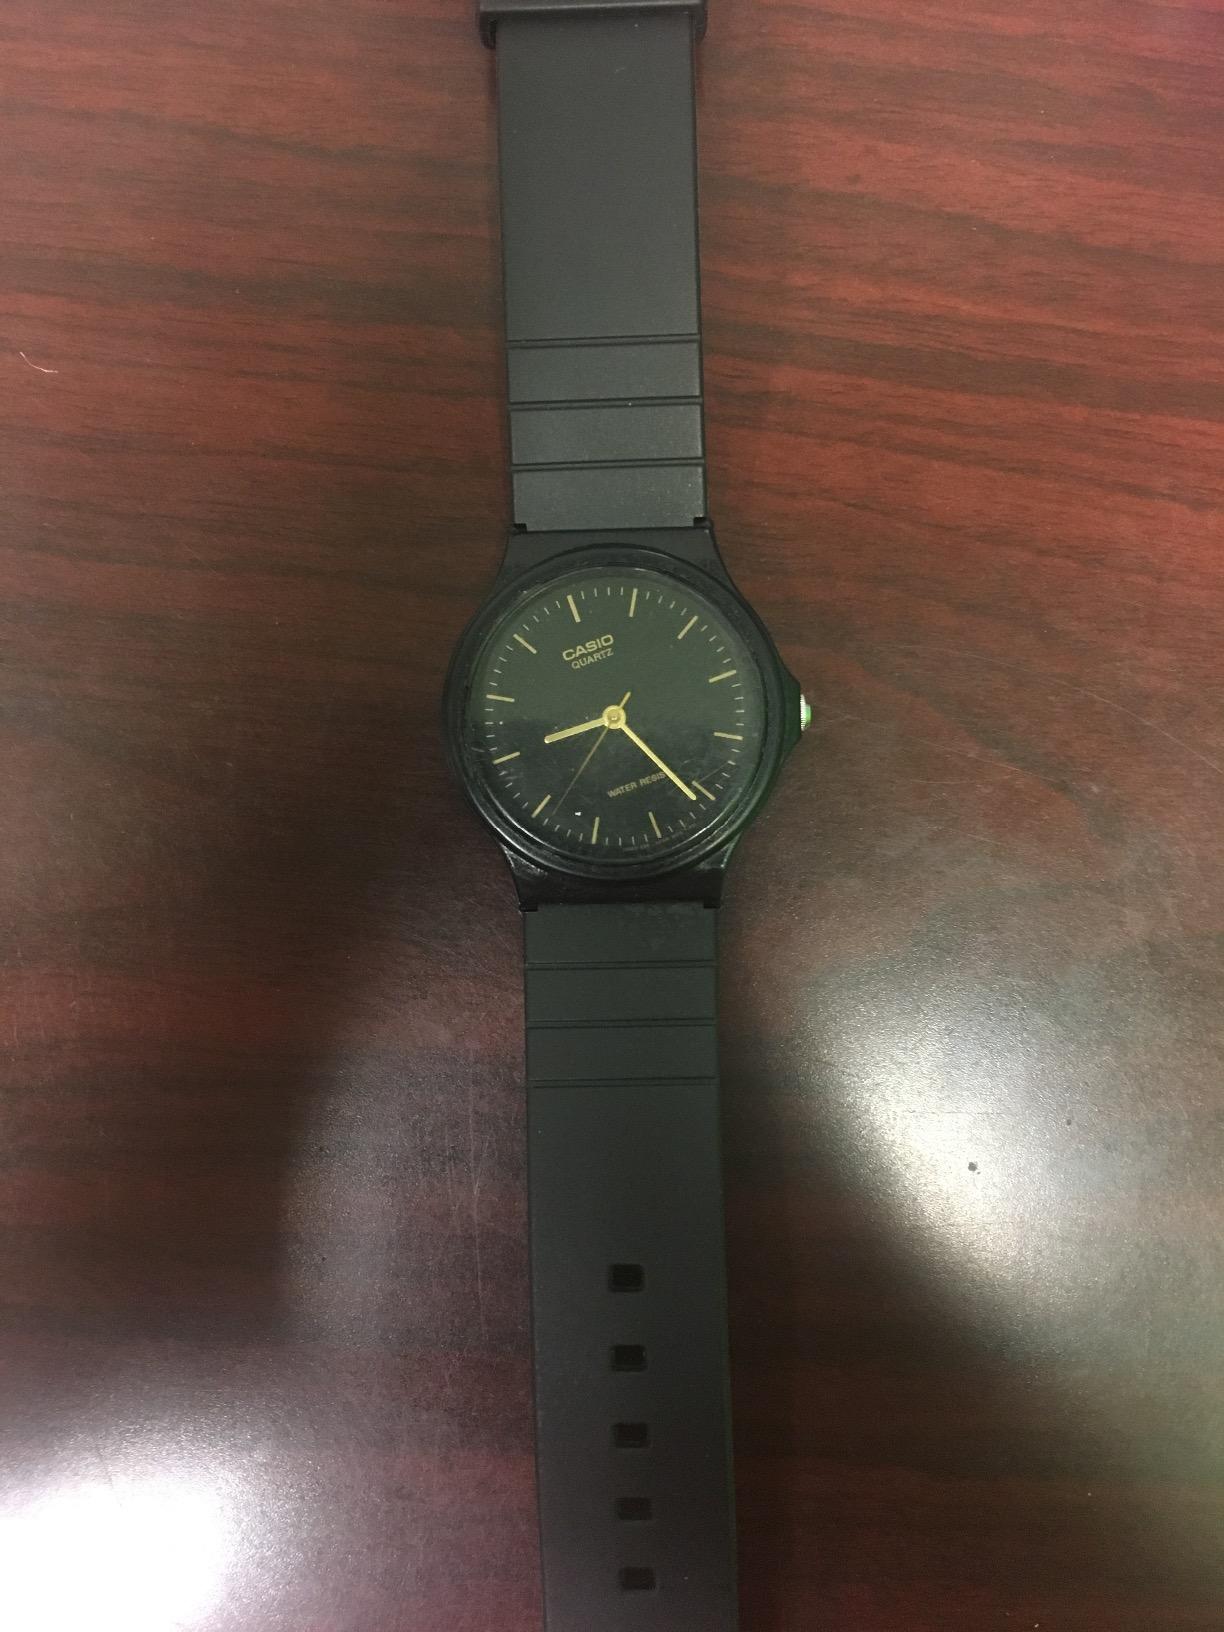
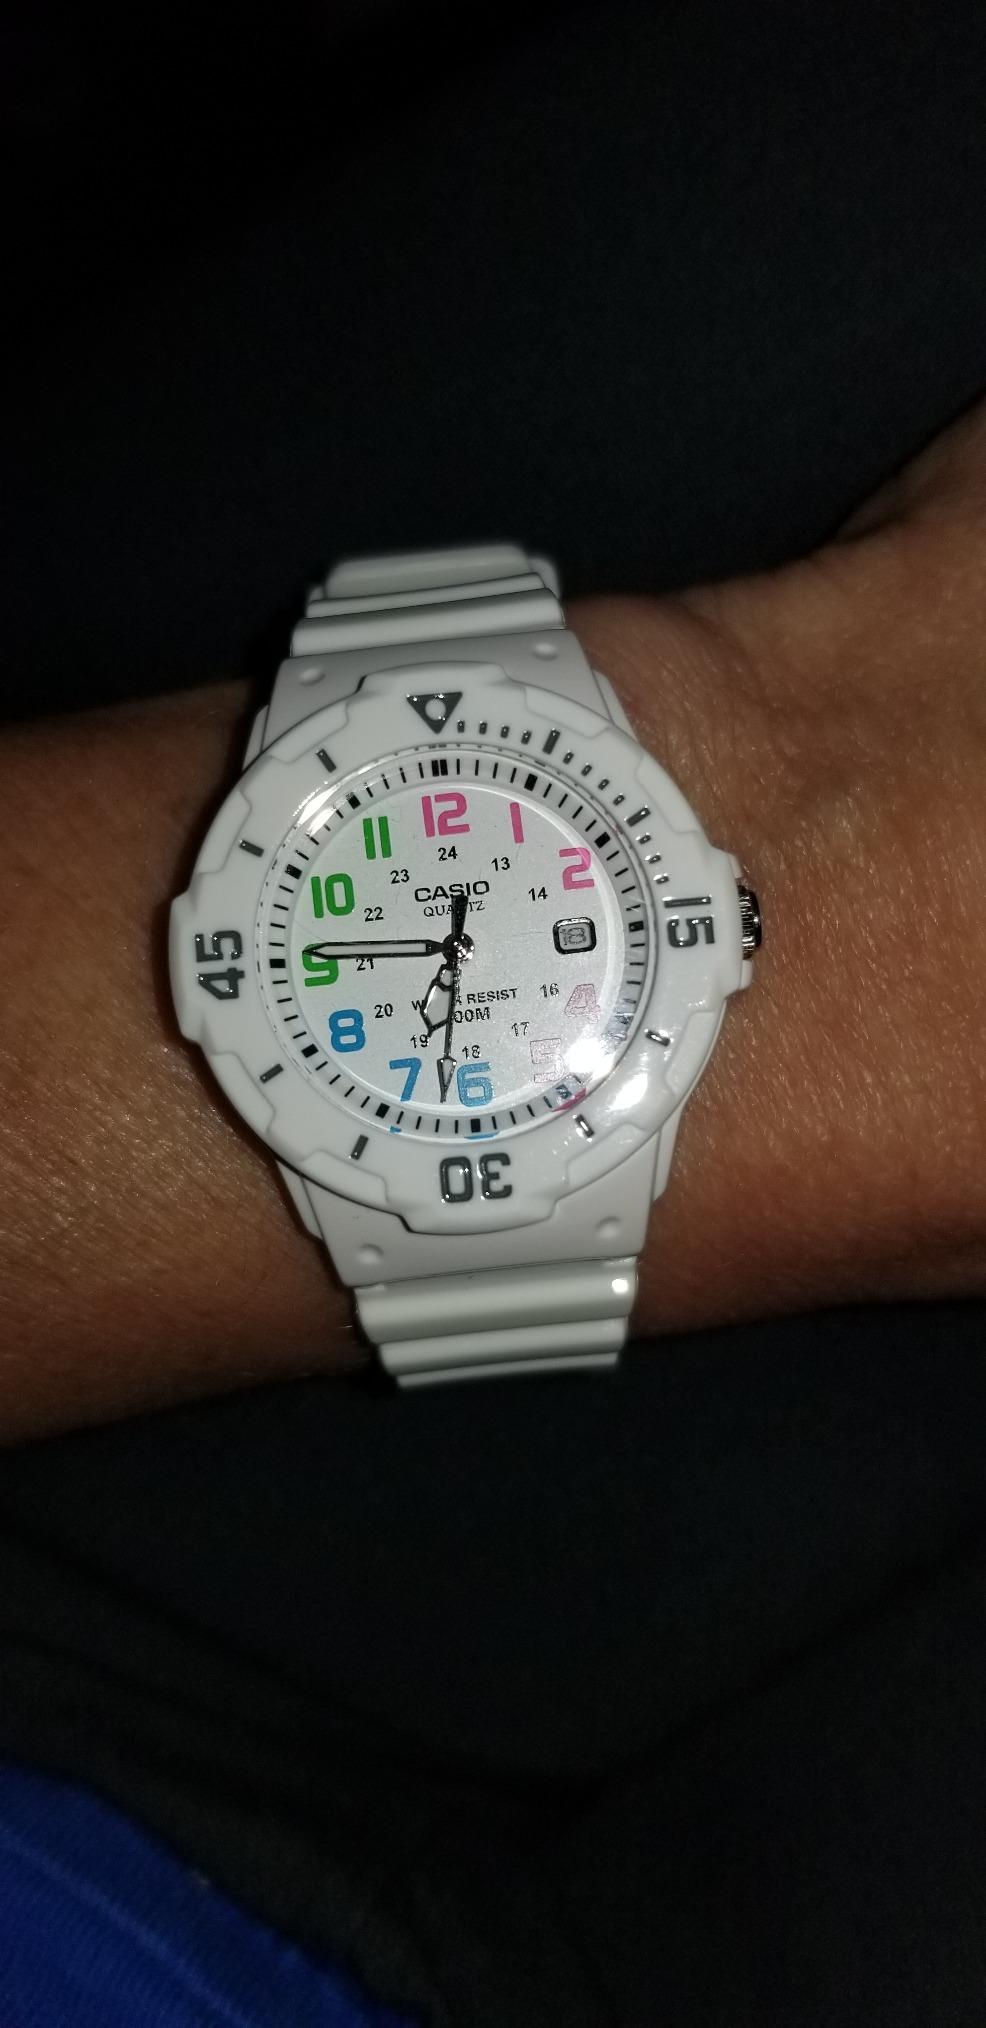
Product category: accessories_watch
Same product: no